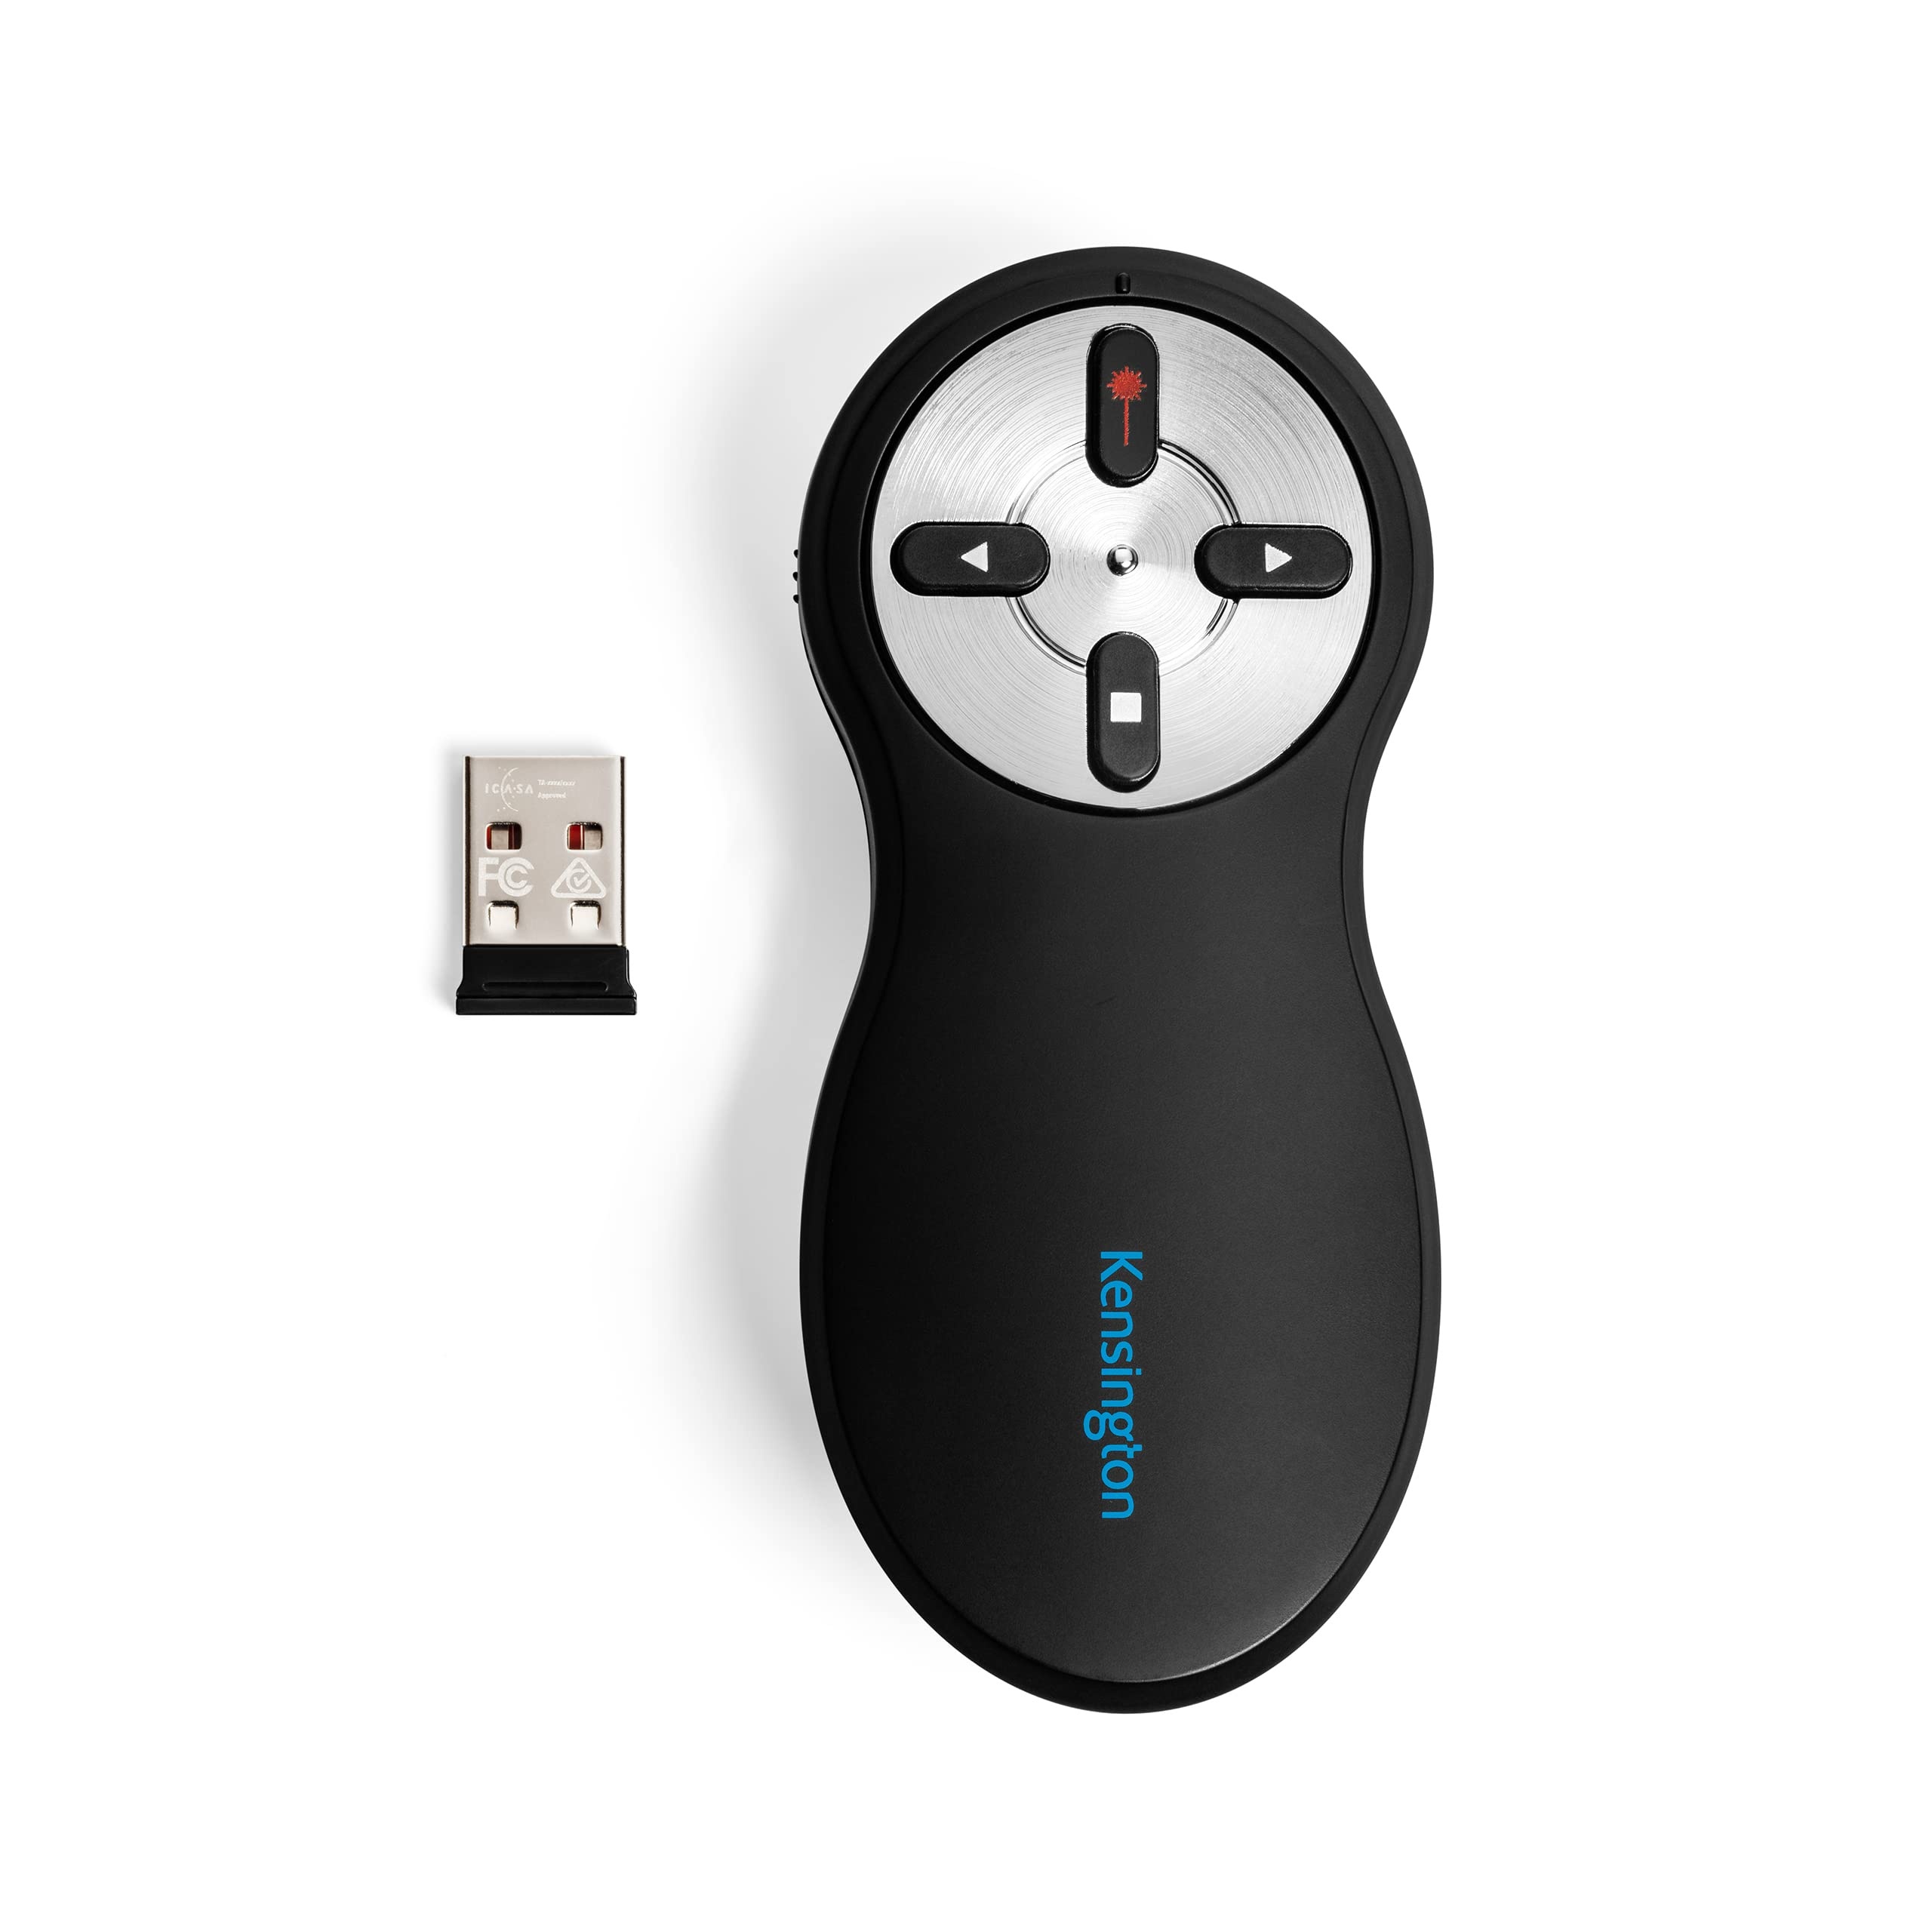
Kensington Wireless USB Powerpoint Presentation Clicker with Red Laser Pointer, Compatible with Windows & macOS - 20 m Range (K33374EUB)
Brand: Kensington Color: With Laser Features: Simply plug and play: Kensington presentation clicker works straight out of the box and does not require you to install any software or drivers Red laser pointer: Easily highlight your main messages and keep your audience engaged Compatible with windows and MAC OS: Take full control of your PowerPoint, KeyNote and Google Slides 20 m wireless range: Thanks to 2.4 GHz connection, you will be able to control your presentation with no interference Comfortable and easay to use design: With an intuitive red laser pointer, as well as forward, back and screen blackout buttons Intelligent battery saving feature: USB receiver deactivates battery when inserted into presenter, preventing accidental battery drain 2 years warranty included: For your peace of mind Equipped with Advanced Encryption Standard (AES) the device encrypts electronic data to reduce consumer vulnerability to cyber crime Internal storage space for the nano-receiver: The battery compartment provides internal storage space for storing the USB nano-receiver when not in use; each receiver and presenter are uniquely paired to avoid interference Binding: Office Product Release Date: 02-07-2020 model number: K33374EUB Part Number: K33374EUB EAN: 0069060090895 Package Dimensions: 6.7 x 4.6 x 1.7 inches Languages: English
Brand: Kensington
Category: Office Supplies > Presentation Supplies > Wireless Presenters